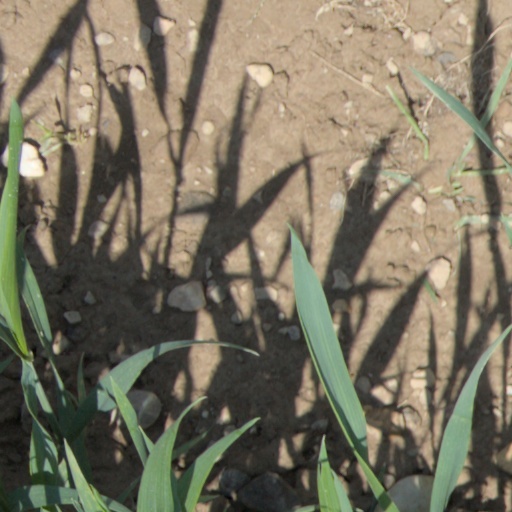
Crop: wheat